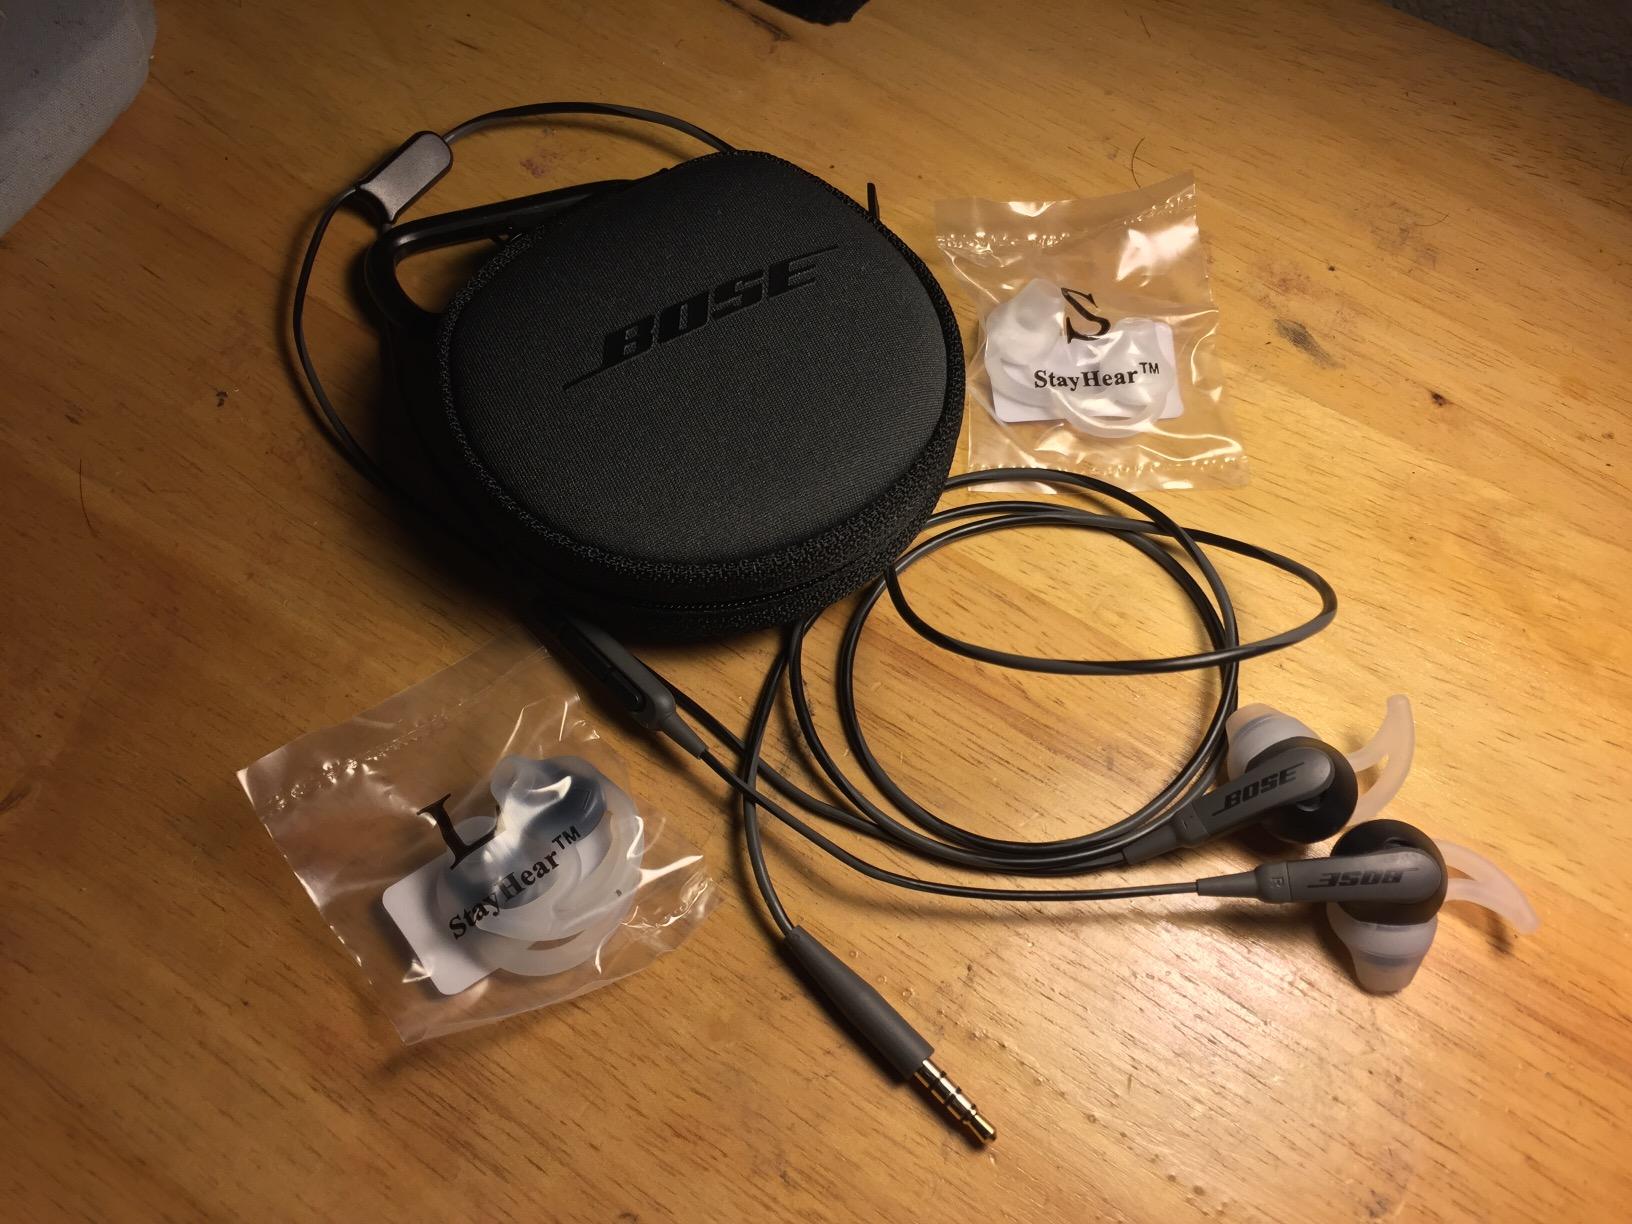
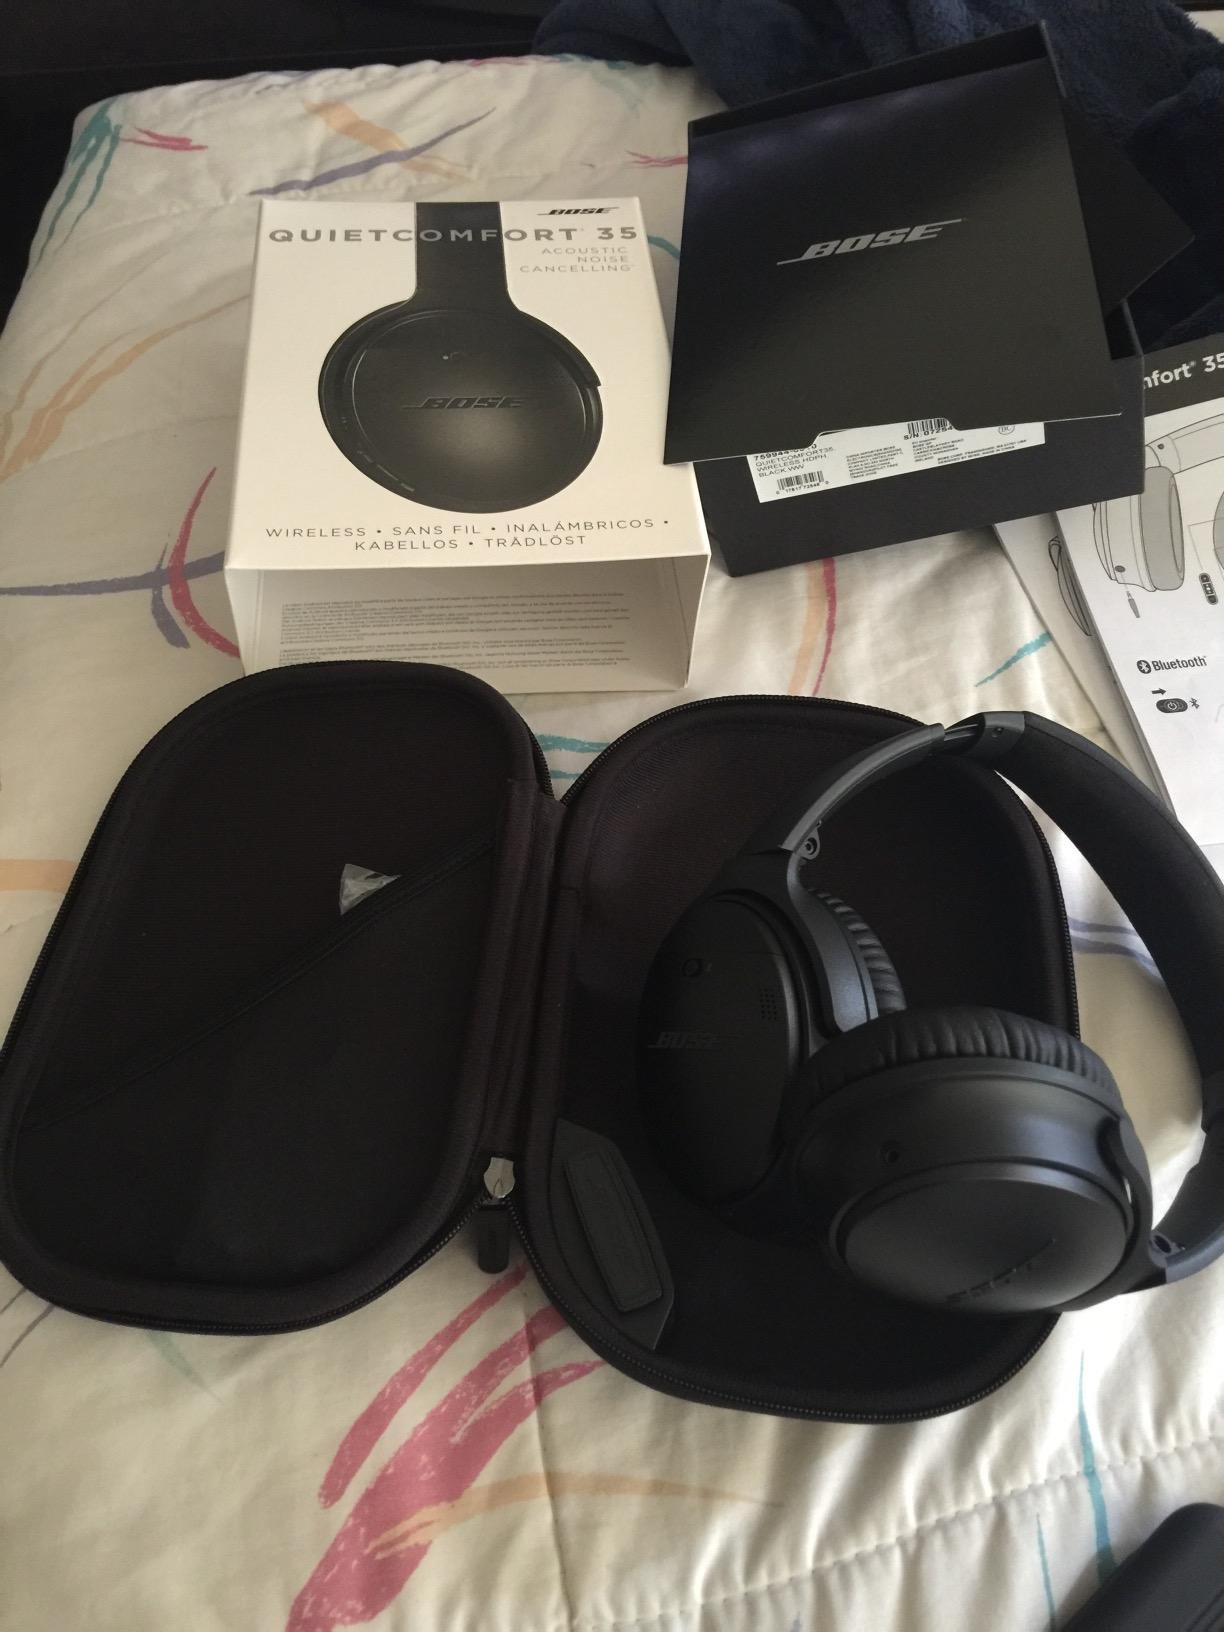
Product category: headphones
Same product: no